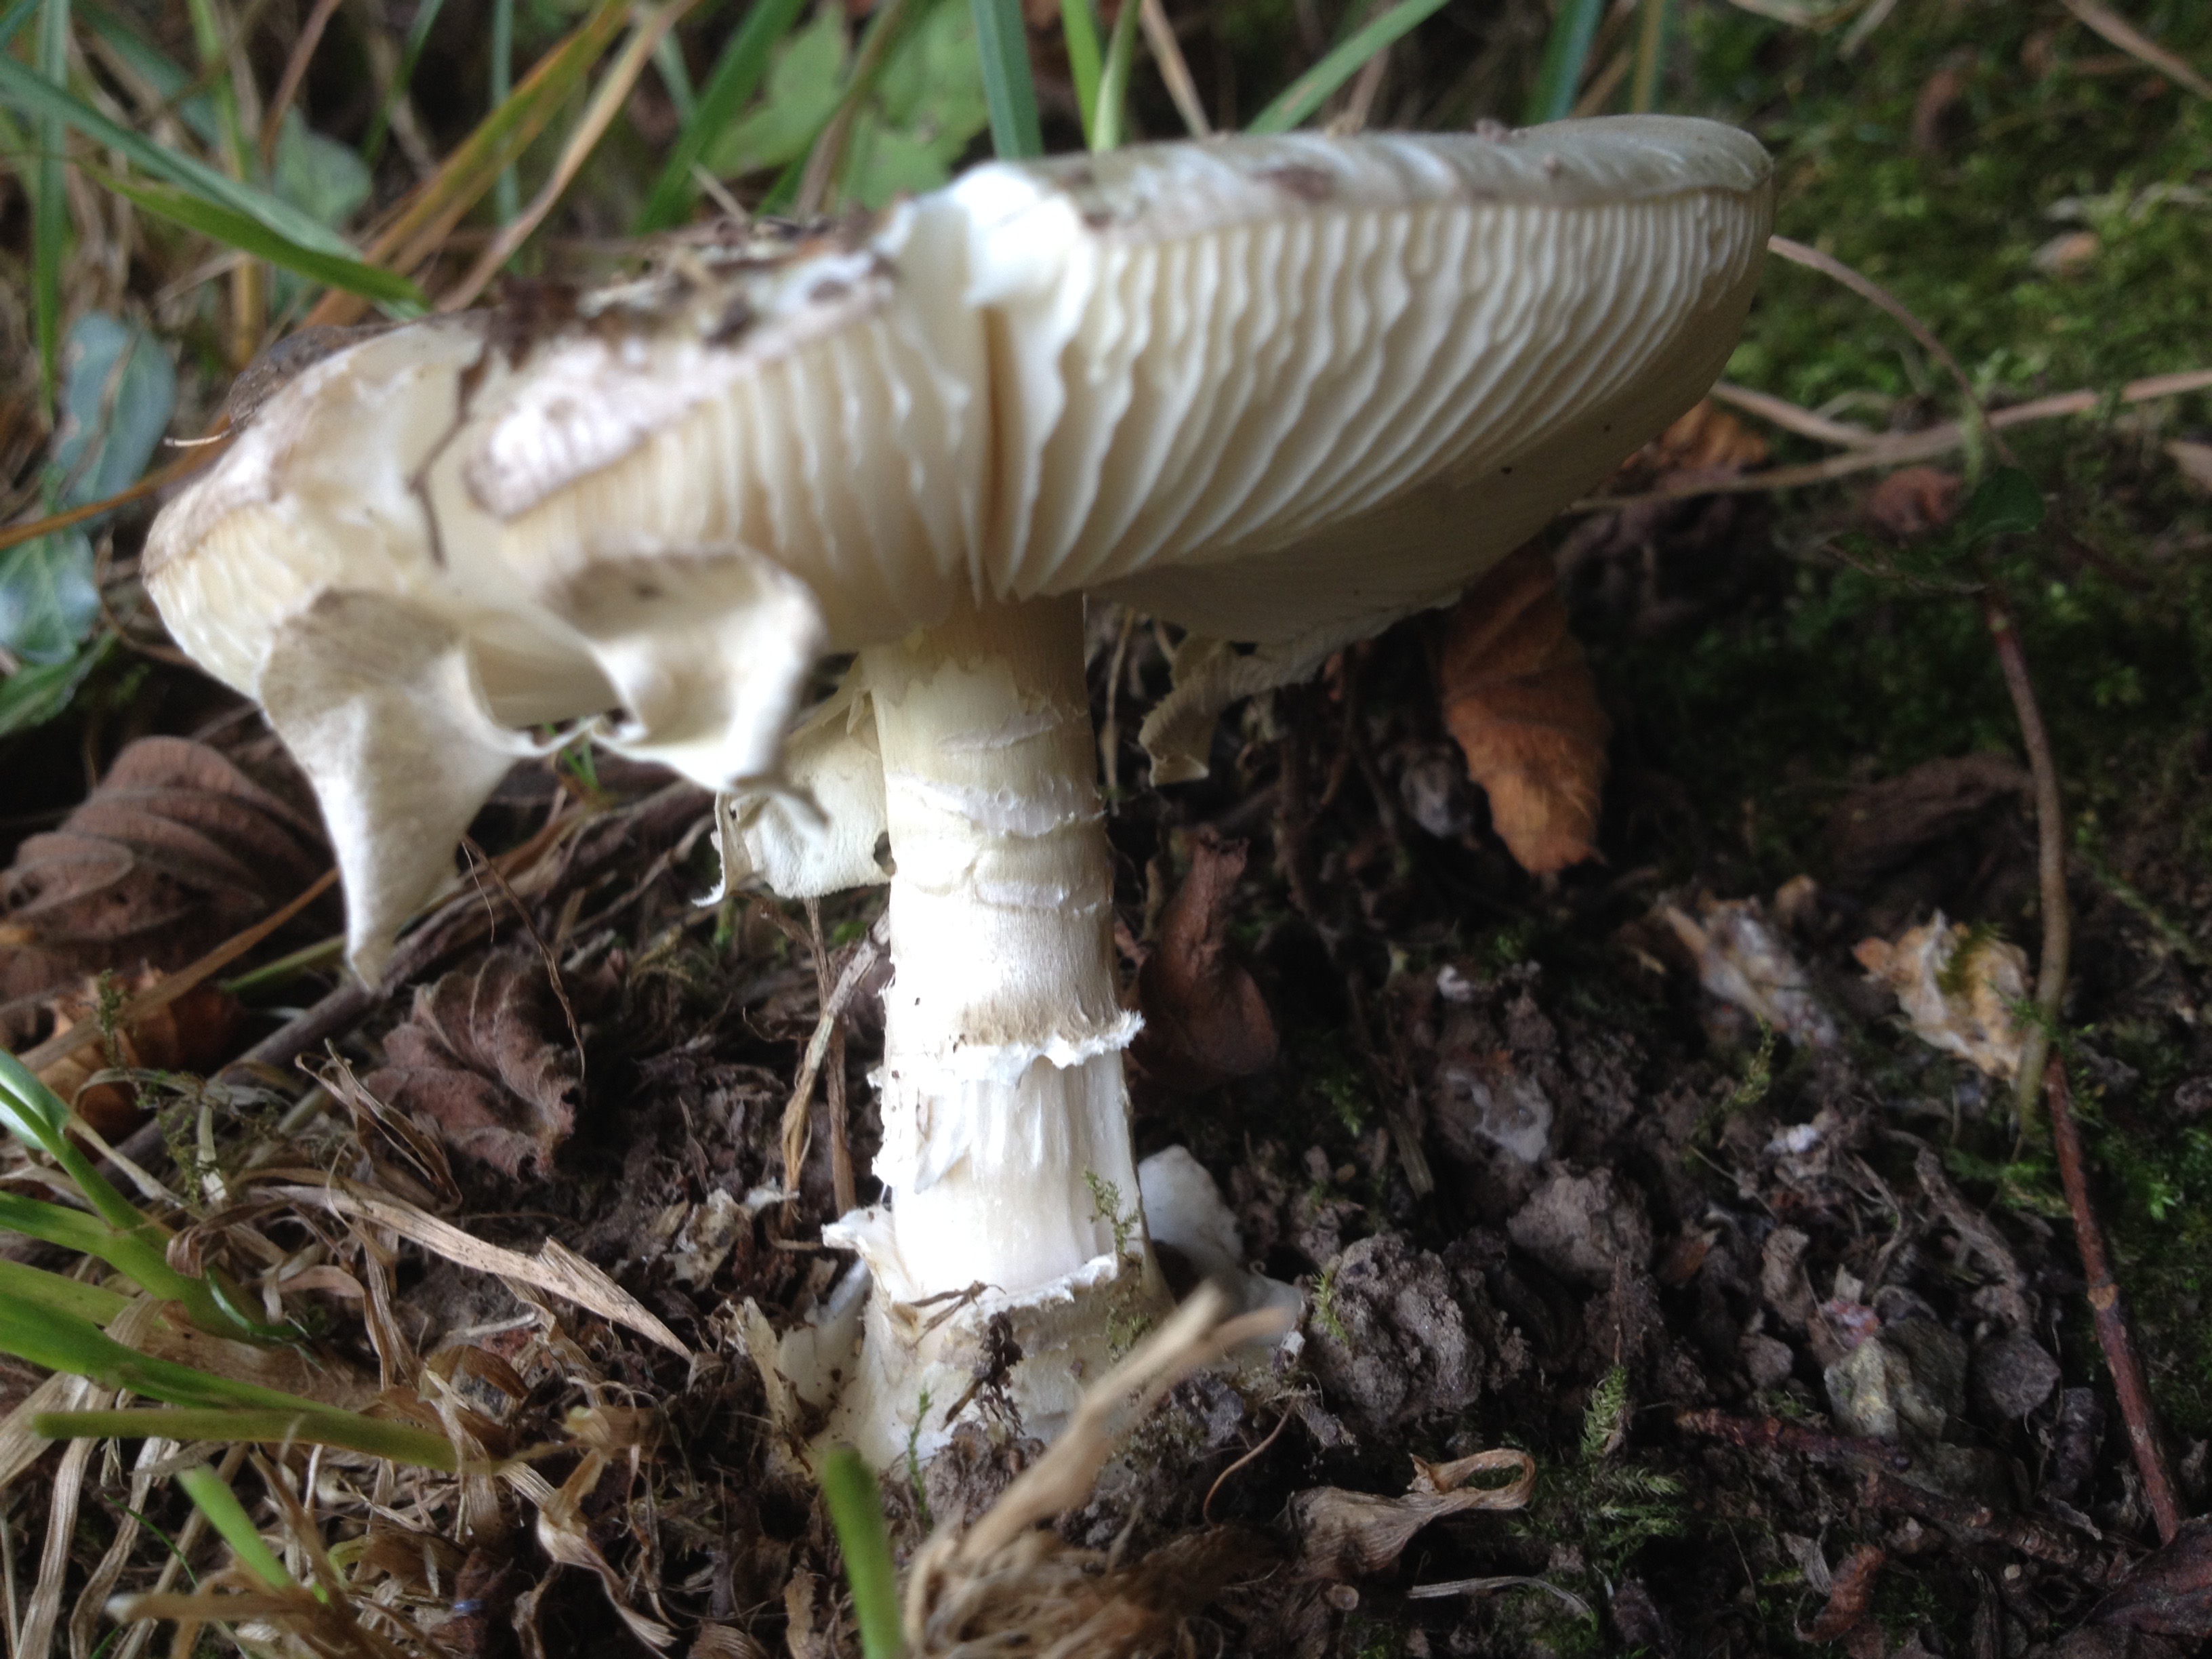
autumn, mushroom, fungus, agaricaceae, edible mushroom, agaricus, agaricomycetes, pleurotus eryngii, agaric, oyster mushroom, russula integra, matsutake, medicinal mushroom, champignon mushroom, terrestrial animal, penny bun